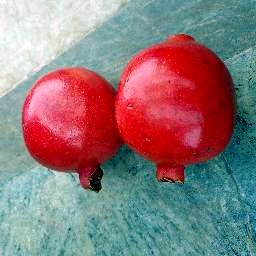
Fruit: Pomegranate
Quality: Good